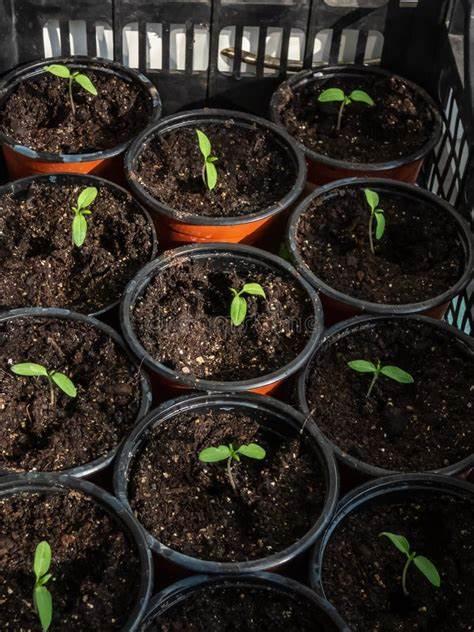
Miche midogo iliyopandwa ndani ya makopo yaliyojazwa udongo wenye mbolea, ili ikue na kufikia hatua ya kupadwa.